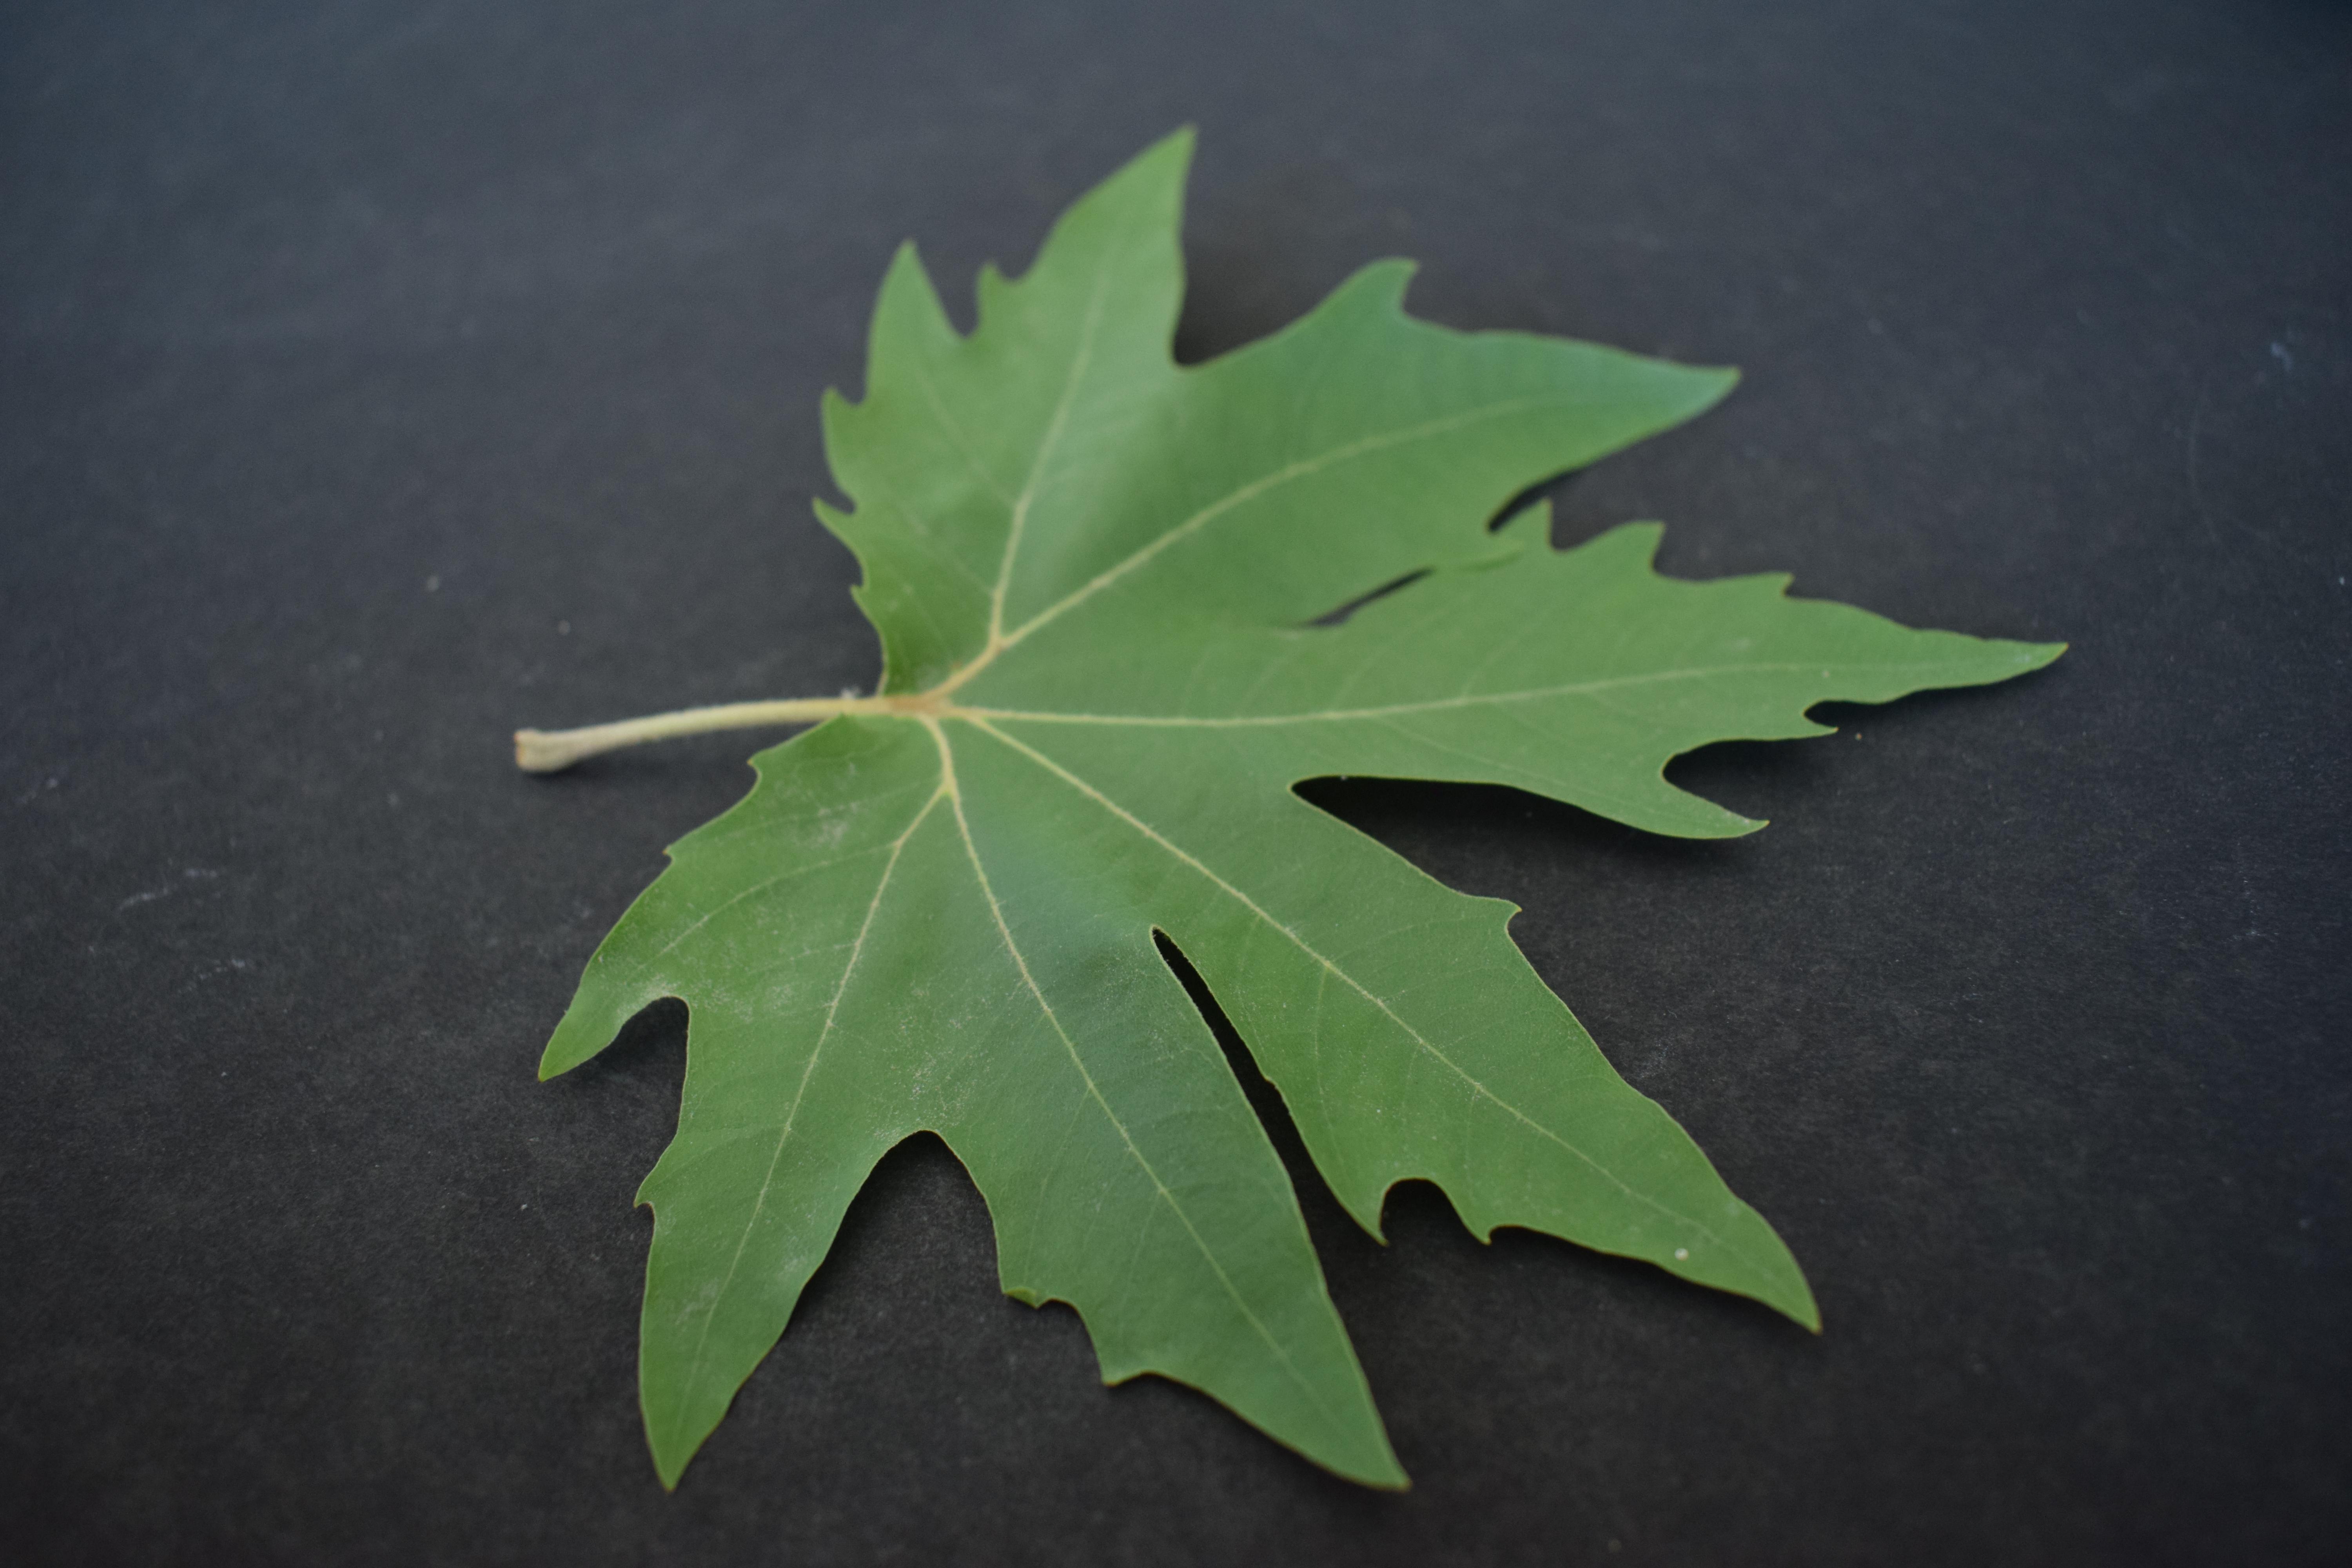
Plant species: Chinar